Answer in natural language. Estimate the real world distances between objects in the image. Which object is closer to Window, dark cave wall decor photo or brown top white leg dining table? Choose between the following options: brown top white leg dining table or dark cave wall decor photo
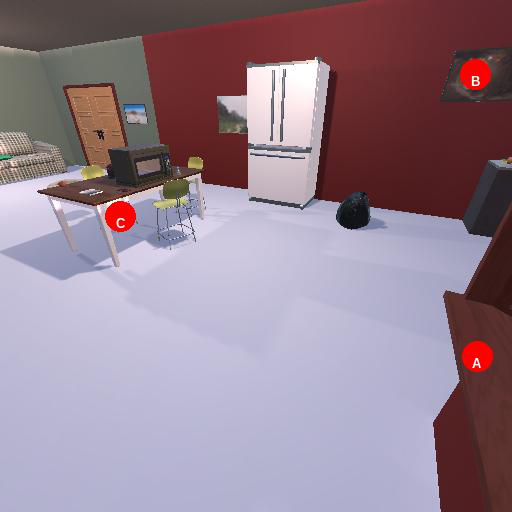
<answer>brown top white leg dining table</answer>